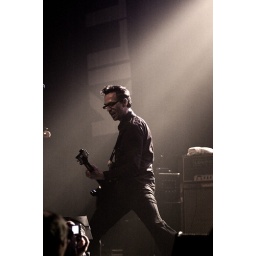
confuse the cat was het voorprogramma van killing joke in het depot